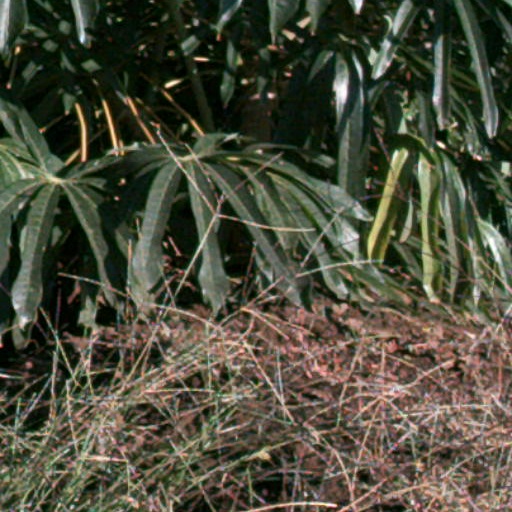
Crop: cassava